Spacecraft cemetery

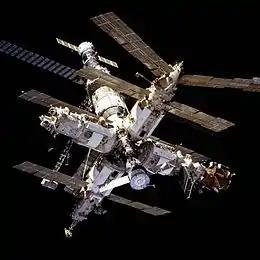
Mir, a space station operated by the Soviet Union, and later by Russia, from 1986 to 2001. It was deposited in the Spacecraft Cemetery in March of 2001.

At least 264 spacecraft were disposed in this area between 1971 and 2016. The defunct space station Mir and six Salyut stations are among the nearly 200 pieces of Russian spacecraft debris in this region, making Russia the largest contributor of spacecraft in the cemetery. The remaining pieces of debris in the cemetery belong to the United States, Europe, Japan, and private organizations.